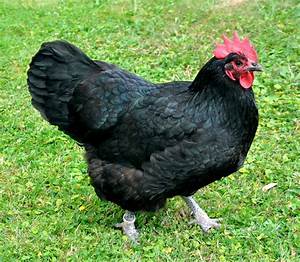
Label: gallina